ReVamp

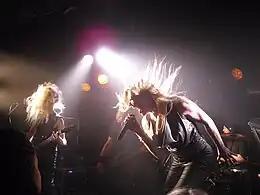
ReVamp in 2010

Jansen's health began to decline, thus she had to stop working and teaching. Since her health issues turned for the worse, all concerts were cancelled. Floor was diagnosed with a burnout herself just like her former bandmate. The band was inactive for quite sometime. By the end of 2011, Jansen finally joined Mayan for one Brazilian show. She had not recuperated, but she was close to a full recovery. ReVamp began writing new songs for their second album which was scheduled to be released in the spring of 2013. In October 2012, Finnish symphonic metal band Nightwish contacted Jansen to join them for their remainder Imaginaerum World Tour since they had parted ways with former vocalist Anette Olzon. Because of her commitment to Nightwish, the band postponed the release of their upcoming installment to autumn 2013.